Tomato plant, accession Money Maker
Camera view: tilt-top (135 deg); turntable rotation: 150 degrees
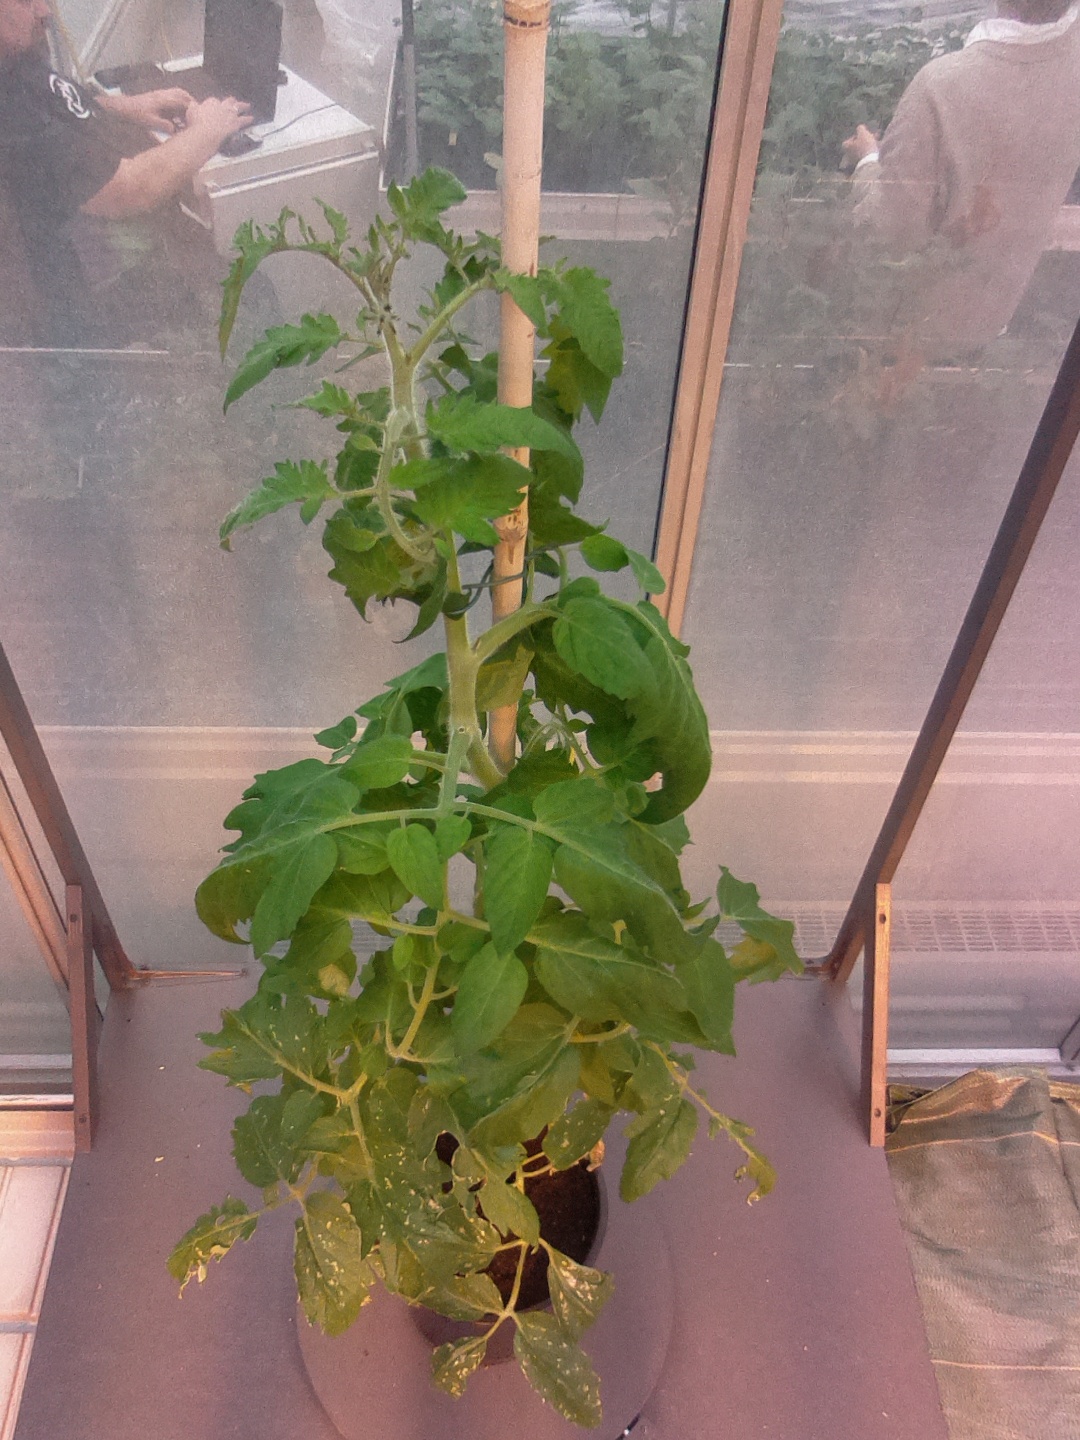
BBCH growth stage 59: 9 or more inflorescences visible